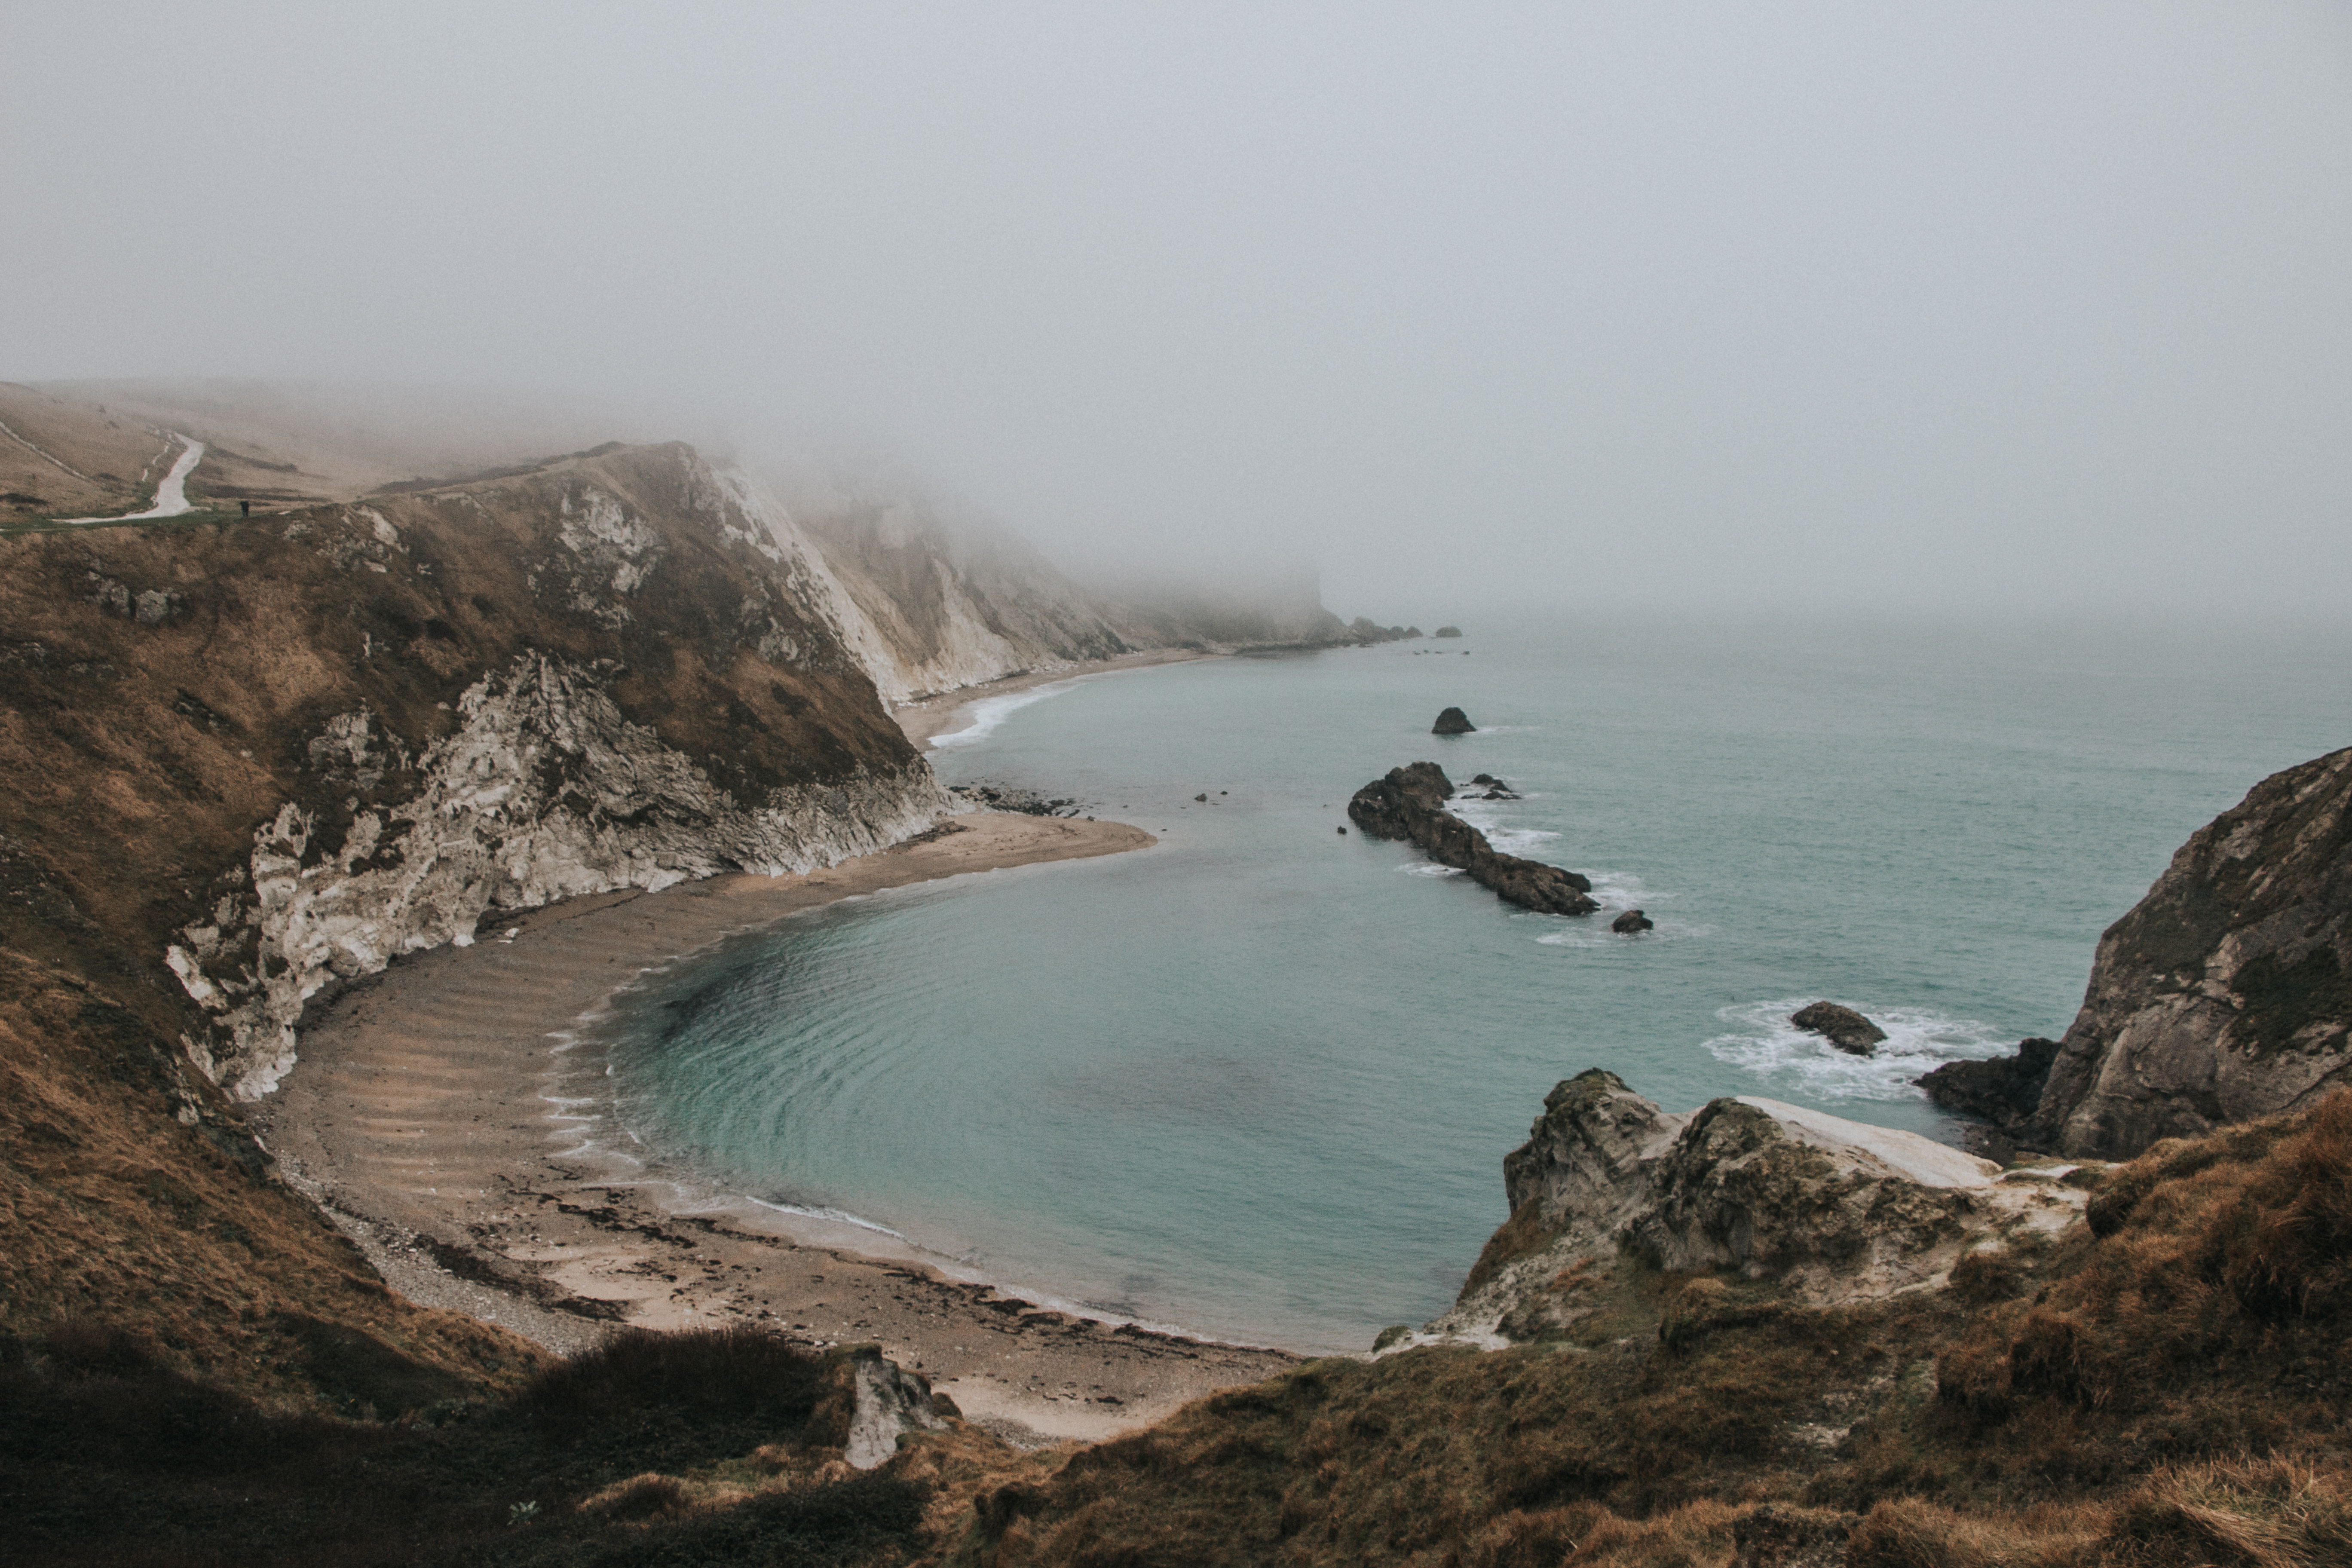
beach, landscape, sea, coast, water, rock, ocean, fog, mist, shore, wave, coastal, cliff, cove, bay, terrain, body of water, geology, cape, landform, geographical feature, atmospheric phenomenon